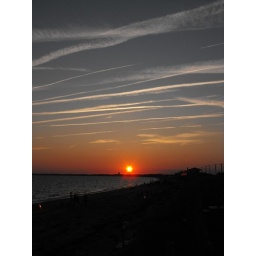
Dozens of airplanes leaving from Boston's Logan Airport leave bizarre trails in the sunset sky over Provincetown